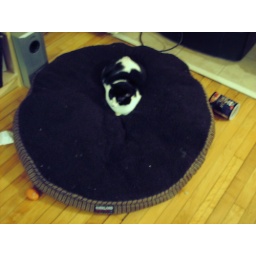
Hamish in the dog bed